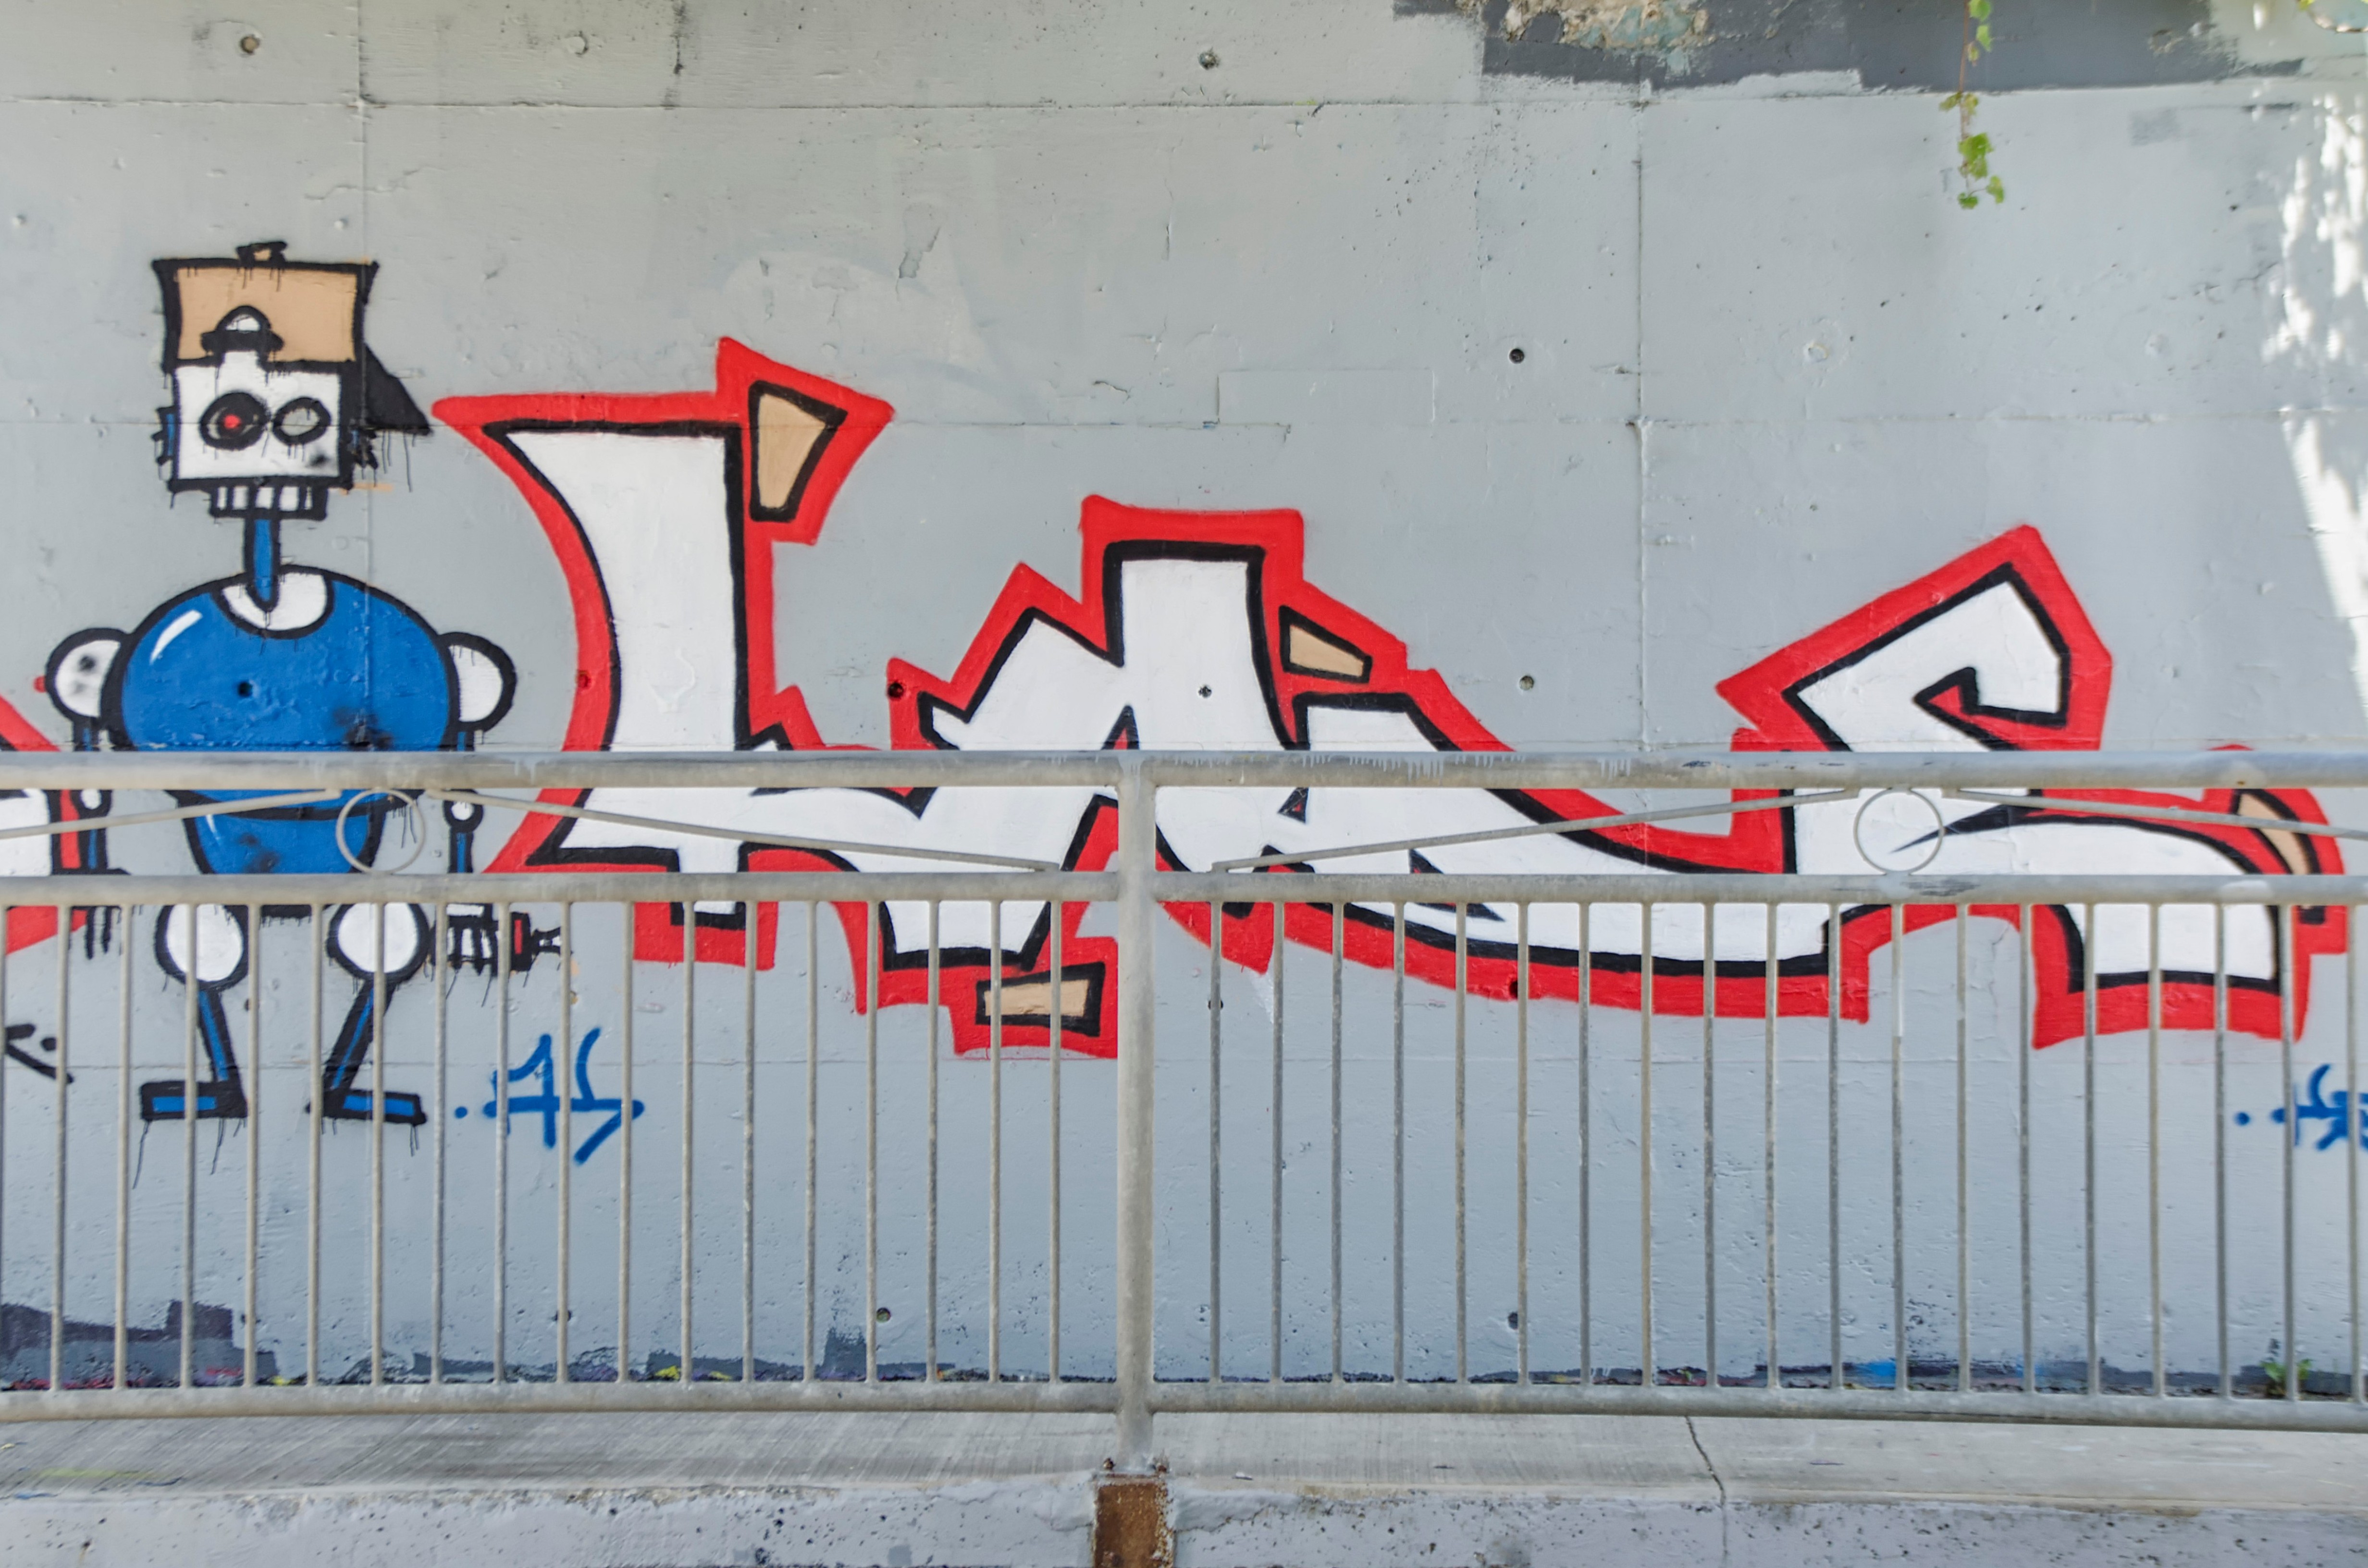
street, wall, graffiti, street art, art, canada, mural, quebec, sherbrooke, urban area